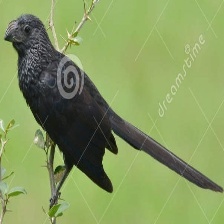
Species: GROVED BILLED ANI
Scientific name: CROTOPHAGA SULCIROSTRIS